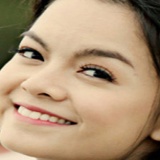
ca sĩ Phạm Quỳnh Anh